Ronald Stuart

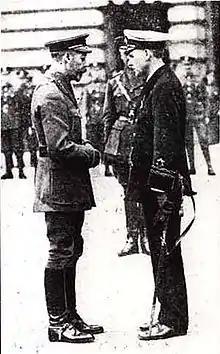
Ronald Stuart receiving his VC from King George V outside Buckingham Palace

Following the action Stuart remained with Campbell and Loveless as Inspectors of Shipping, choosing those vessels they believed to be best suited to Q-ship work for naval service. After some time ashore all three returned to sea in a vessel they had personally chosen, an old, battered tramp steamer named SS "Vittoria". Renaming it , they armed their vessel with a gun, two twelve pounders, two machine guns, torpedo tubes and depth charges. Thus armed the "Pargust" departed on her first patrol to the same grounds where "U-83" had been sunk, in the waters south of Ireland. For the first few days her duties consisted only of rescuing survivors from sunken cargo ships but with increasing German activity, an attack was expected at any moment. On 7 June 1917, "Pargust" was suddenly struck by a torpedo fired at very close range from an unseen German submarine. Unlike the "Farnborough" action, the damage done to the "Pargust" was immense. The ship was holed close to the waterline, and its cover was almost blown when one of the twelve pounder gun ports was blasted free from its mounting; it was only the quick thinking of sailor William Williams, who took the full weight of the gun port on himself, that prevented the gun being exposed. One petty officer was killed and a number wounded.